George Strugar

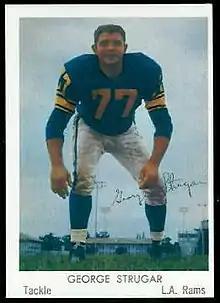
Strugar in 1959

George Ralph Strugar (April 2, 1934June 13, 1997) was an American professional football player who was a defensive tackle for eight seasons for the Los Angeles Rams, the Pittsburgh Steelers, and New York Titans/Jets. he died of lung cancer on June 13 1997 at age 63